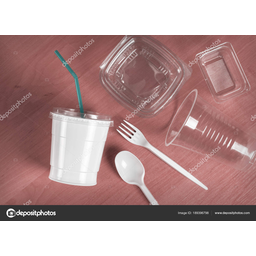
Label: plastic